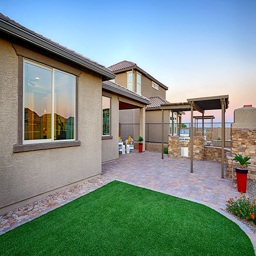
patio of the floor plan